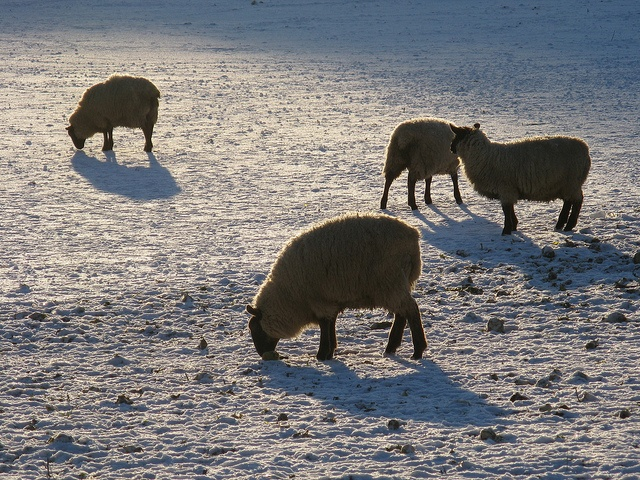
four sheep on a field with a snowy surface
four sheep grazing in a open snow pack
A lot of animals that are in the snow.
Four sheep graze on small patches of grass in the snow.
The 4 sheep are eating in the snow.